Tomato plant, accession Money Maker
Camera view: tilt-top (135 deg); turntable rotation: 330 degrees
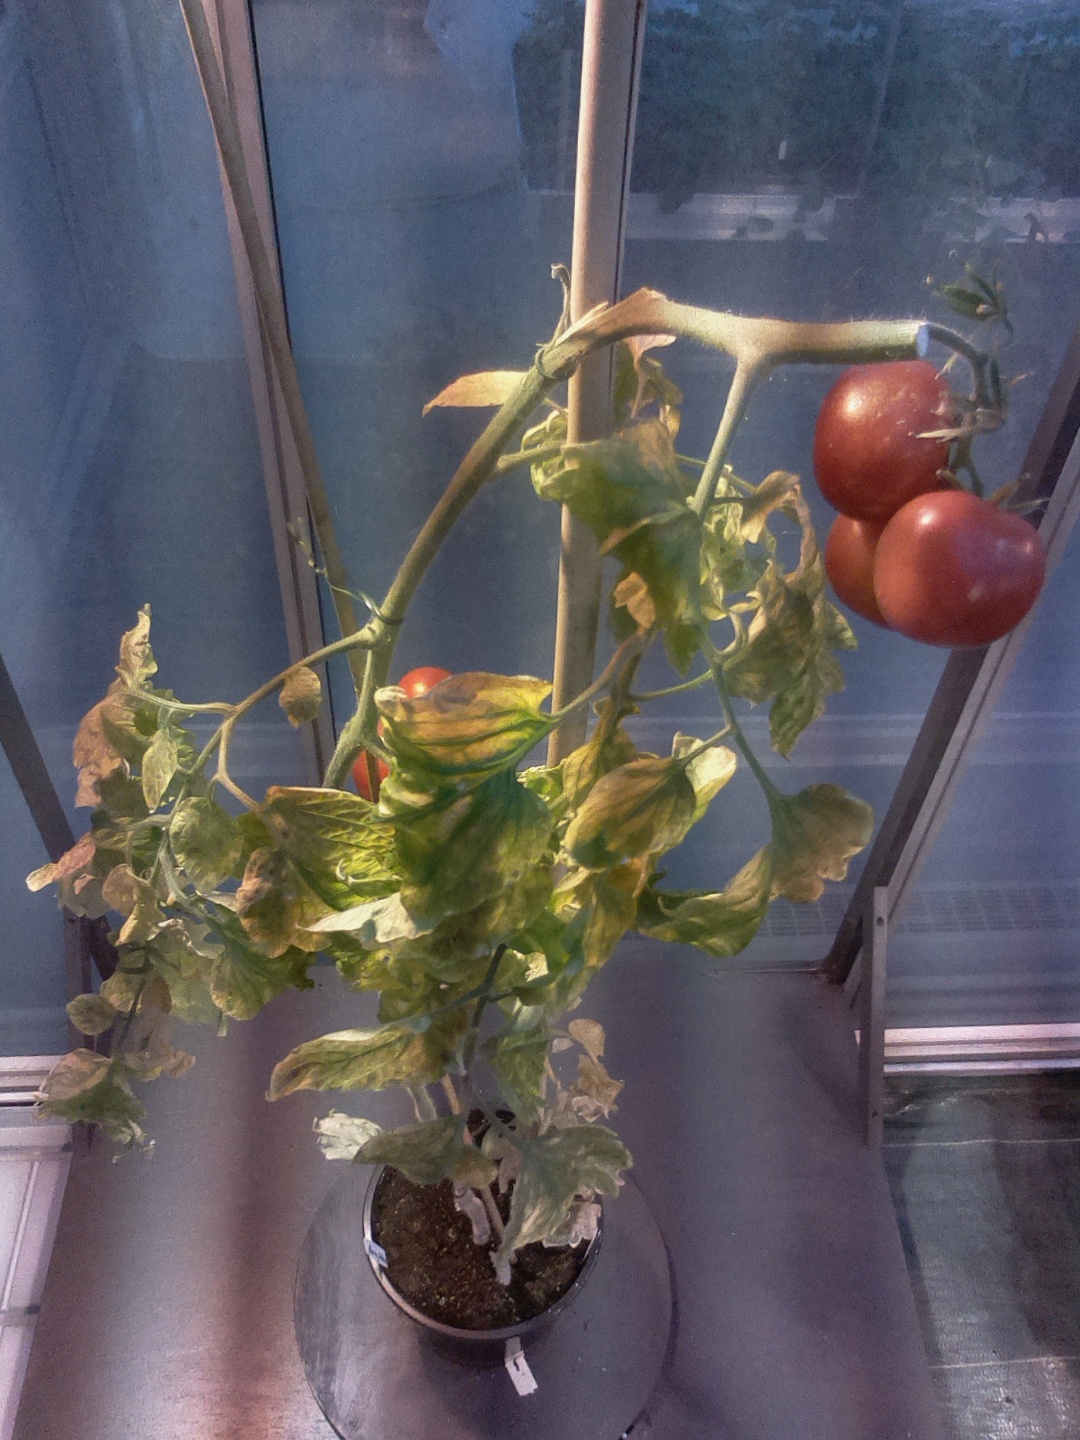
BBCH growth stage 89: 90%-100% of fruits show typical fully ripe color